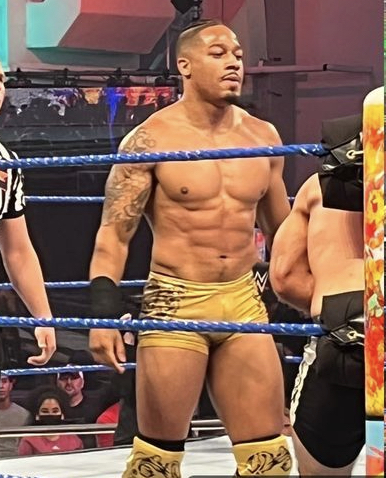
คาร์เมโล เฮย์ส

|name = Carmelo Hayes
|image = Carmelo Hayes at NXT 2.0.jpg
|birthname = Christian Brigham
|birth_place = Framingham, Massachusetts, U.S.
|names = Carmelo HayesChristian Casanova
|height = 5 ft 10 in
|weight =210 lb
|billed = Worcester, Massachusetts, U.S.
|trainer = Brian Fury
|debut = April 12, 2014
คริสเตียน บริกแฮม (Christian Brigham, 1 สิงหาคม ค.ศ. 1994) เป็นนักมวยปล้ำอาชีพชาวอเมริกันที่รู้จักในวงการมวยปล้ำอิสระในนาม คริสเตียน แคสโนวา (Christian Casanova) และได้เซ็นสัญญากับ WWE ในนาม คาร์เมโล เฮยส์ (Carmelo Hayes) เป็นแชมป์ NXT
==แชมป์และรางวัล==
* Beyond Wrestling
** Pride of New England Tournament for Tomorrow (2019)
* Chaotic Wrestling
** Chaotic Wrestling Heavyweight Championship (2 times)
** Chaotic Wrestling New England Championship (1 time)
** Chaotic Wrestling Tag Team Championship (1 time)
** Triple Crown (professional wrestling)#Chaotic Wrestling|Twelfth Triple Crown Champion
* Liberty States Pro Wrestling
** Liberty States Heavyweight Championship (1 time)
* Limitless Wrestling
** Limitless Wrestling World Championship (1 time)
** Vacationland Cup (2020)
* Lucky Pro Wrestling
** LPW Tag Team Championship (1 time) – with Elia Markopoulos
* "Pro Wrestling Illustrated"
** Ranked No. 77 of the top 500 singles wrestlers in the "PWI 500" in 2022
*Northeast Championship Wrestling
** NCW New England Championship (1 time)
* Northeast Wrestling
** Northeast Wrestling#NEW Live Championship|NEW Live Championship (1 time)
* WWE
** NXT Championship (List of NXT Champions|1 time)
** NXT North American Championship (List of NXT North American Champions|2 times)
** NXT Cruiserweight Championship (List of NXT Cruiserweight Champions|1 time, final)
** NXT Breakout Tournament (2021)
==อ้างอิง==
==แหล่งข้อมูลอื่น==
*
*
*
Navboxes|
หมวดหมู่:นักมวยปล้ำอาชีพชาวแอฟริกันอเมริกัน
หมวดหมู่:นักมวยปล้ำอาชีพชาวอเมริกัน